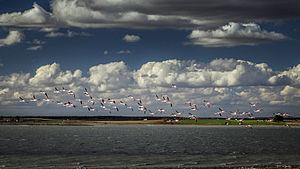
Cet article recense les zones humides de l'Espagne concernées par la convention de Ramsar.